List of rulers of Maluku

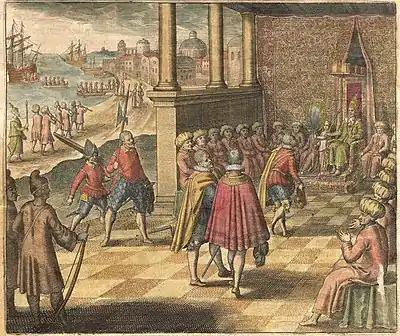
Sultan Baabullah during Francis Drake's visit in 1579, Illustration by Theodor de Bry.

This is a list of rulers of Maluku from proto-historical times until the present. Maluku (or Moluccas) is an archipelago east of Sulawesi (Celebes) in Indonesia. The four sultanates of Ternate, Tidore, Jailolo, and Bacan were considered descendants of a legendary figure called Jafar Sadik and formed a ritual quadripartition. There were several other small kingdoms in northern part of Maluku, such as Loloda and Moro, but both had little or no influence in the region. Drawing wealth from the spice production and trade with other parts of Asia, Ternate and Tidore lorded over extensive realms which stretched from Sulawesi to Papua, while Jailolo and Bacan merely had local significance. They fell under Portuguese or Spanish influence in the sixteenth century, superseded by Dutch impact in the seventeenth century. The sultanates were subordinated to the Dutch colonial state until 1942 when the Japanese occupied Indonesia. After the outbreak of the Indonesian revolution they belonged to the Dutch-approved quasi-state East Indonesia from 1946 to 1950 when they were incorporated in the unitary Indonesian state.